LCM-1E

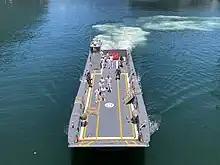
An Australian LCC viewed from above

In 2009, the Australian Defence Force began plans to acquire landing craft for the under-construction "Canberra"-class landing helicopter dock ships. Arrangements were made to acquire craft from Navantia (the builder responsible for the LHDs), and in September 2011, the purchase of 12 LCM-1E craft was approved by the Australian government. The landing craft were delivered in batches of four: the first batch in May 2014, followed by the second in February 2015, with the third due by mid-2015. In Australian service, the craft are referred to as LLCs (LHD Landing Craft), and six are assigned to each of the "Canberra"-class ships: four embarked, two assigned to shore facilities for training and trials, and rotated aboard as embarked craft require maintenance.